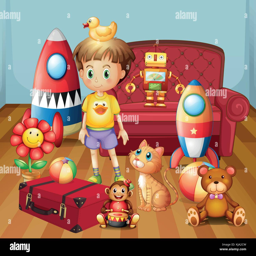
illustration of a child inside the house with his toys